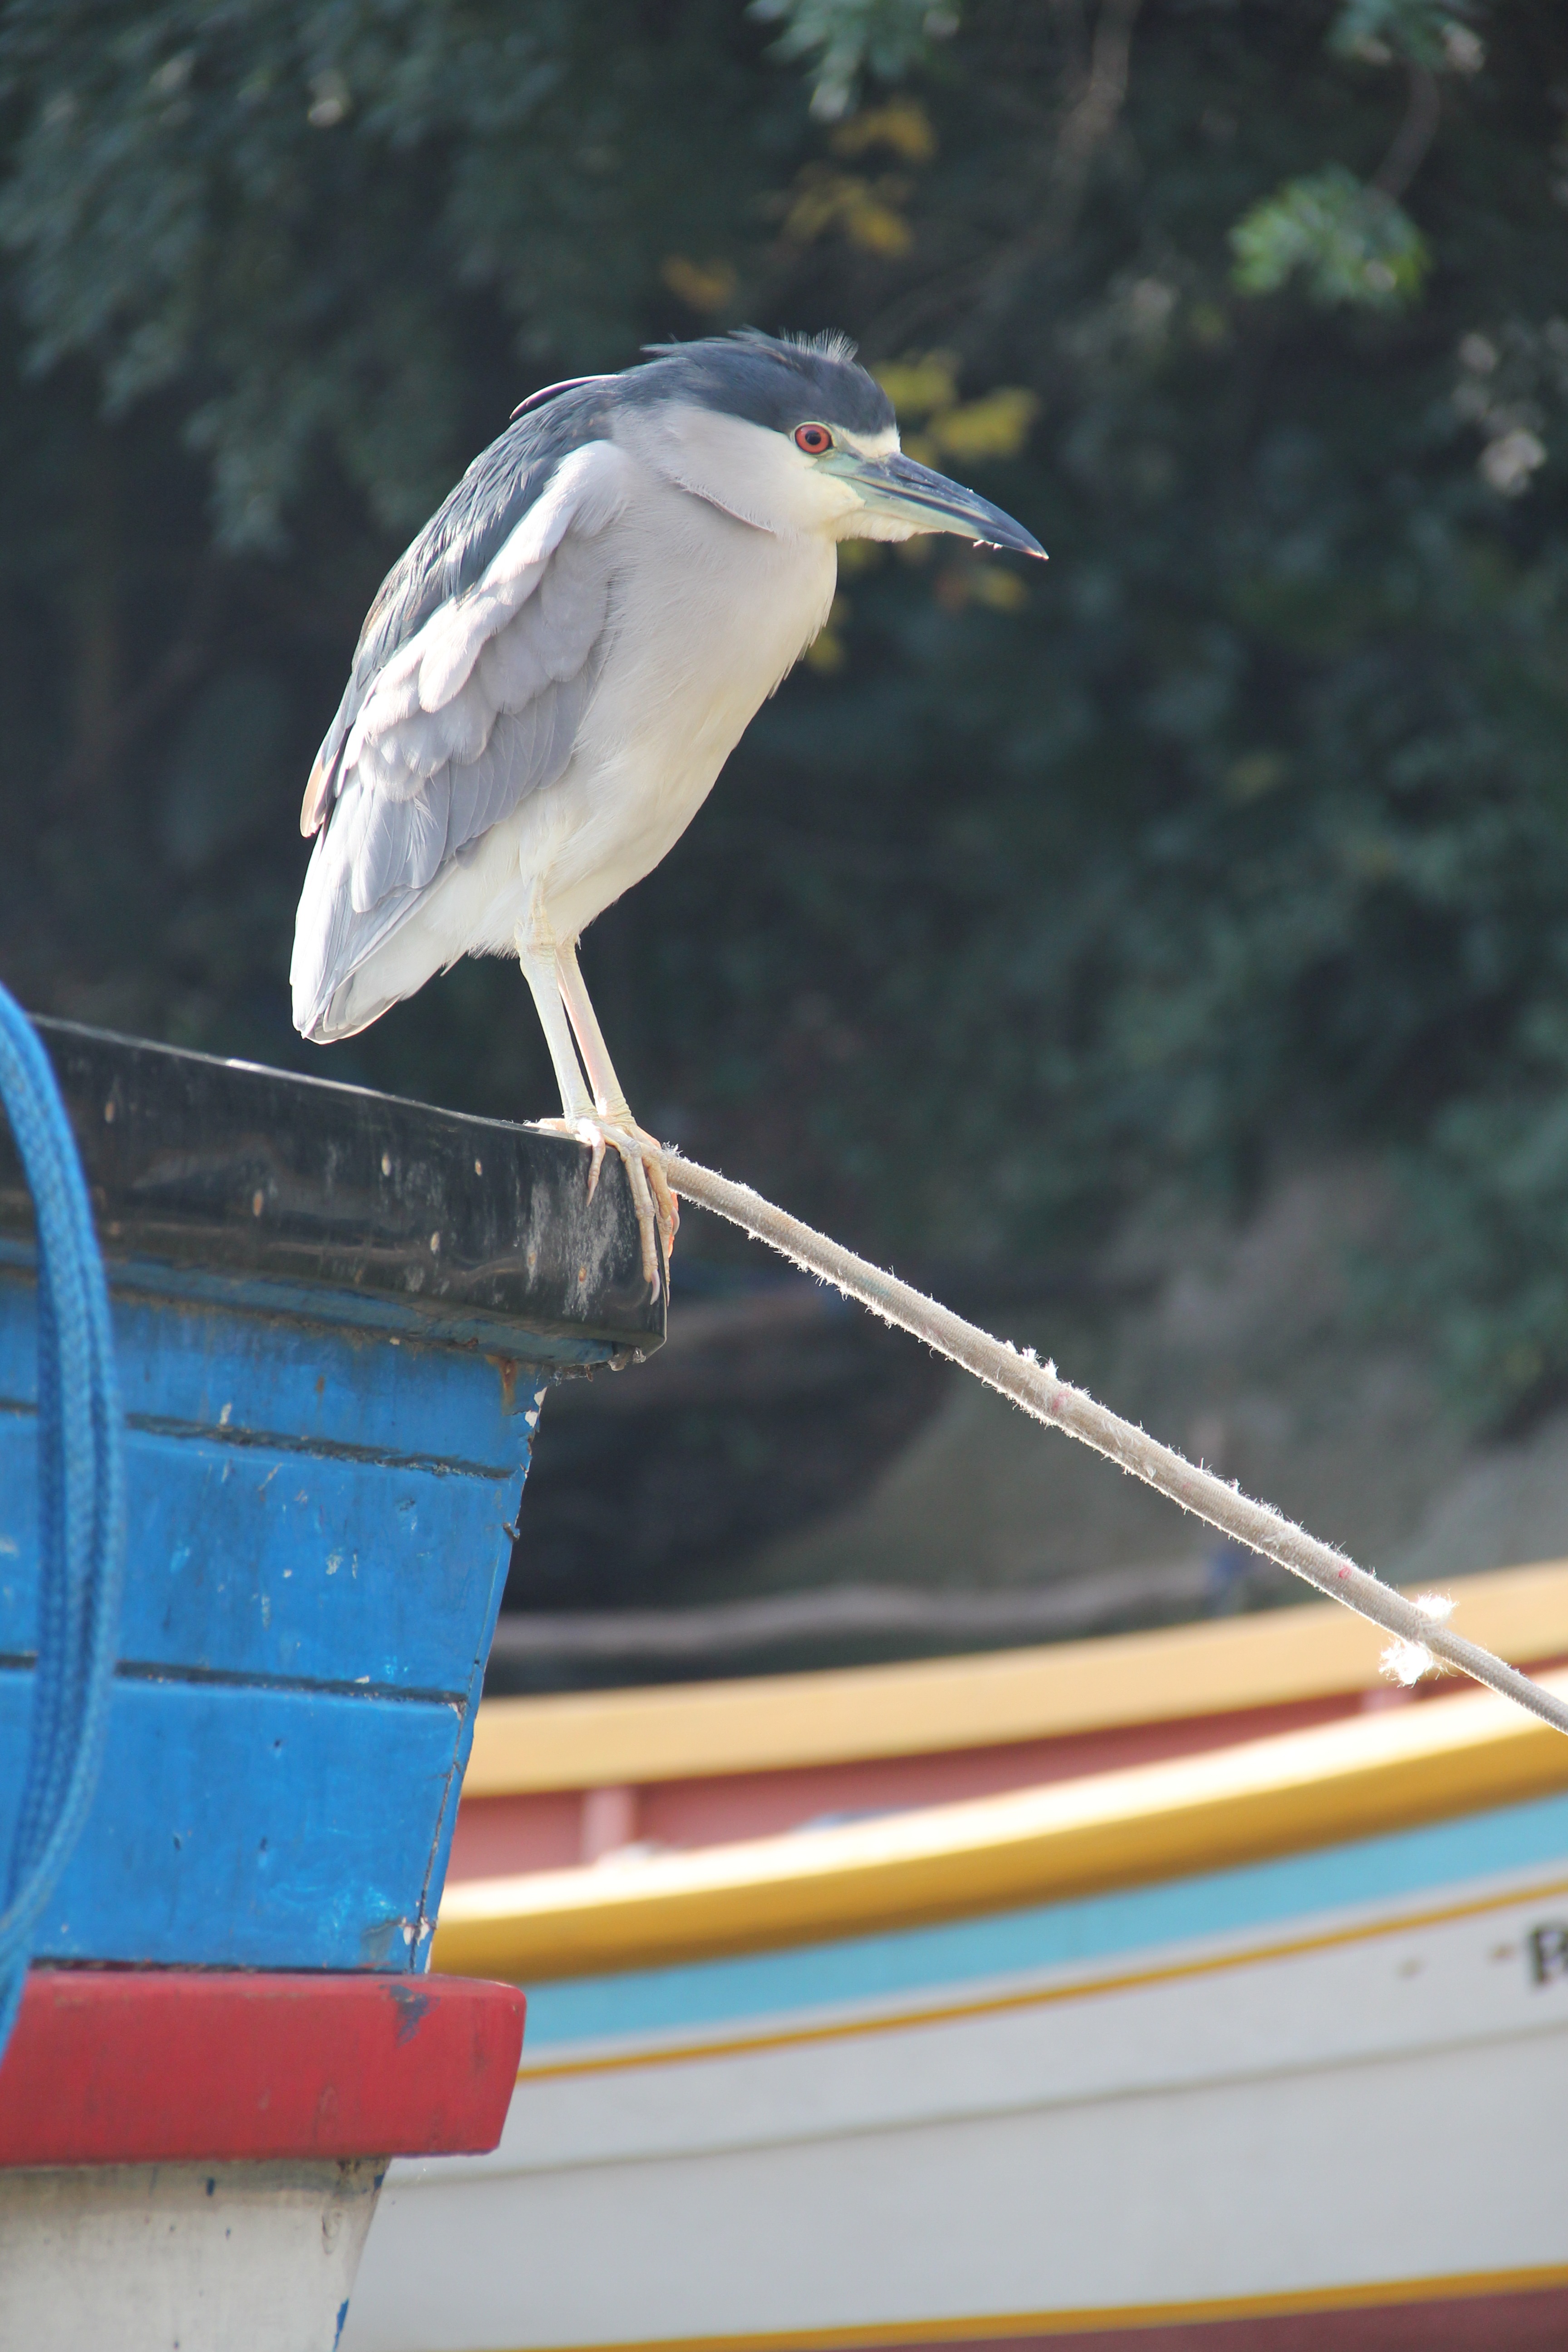
bird, wing, beak, blue, avian, fauna, aves, vertebrate, heron, hunter, wader, perched, avifauna, black crowned, night heron